Music of the Mana series

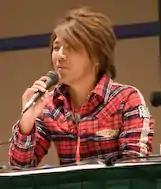
"Secret of Mana" and "Trials of Mana" composer Hiroki Kikuta

The scores for 1993's "Secret of Mana", originally released as "Seiken Densetsu 2" in Japan, and 1995's "Trials of Mana", originally released as "Seiken Densetsu 3" in Japan, were both composed by Hiroki Kikuta. Kikuta was chosen for "Secret of Mana" after Kenji Ito, who was originally slated for the project, was unable to work on the sequel due to other demands, including the soundtrack to "Romancing SaGa". At the time, Square typically had composers dedicated to one game throughout its development, and so Ito could not take on both projects at once. It was Kikuta's first video game score. Both games were produced for the Super Nintendo Entertainment System. Despite difficulties in dealing with the hardware limitations, Kikuta tried to express in the music of "Secret of Mana" two "contrasting styles", namely himself and the game. The purpose of this was to create an original score which would be neither pop music nor standard game music.